Ballyclare Town Hall

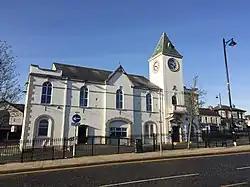
Ballyclare Town Hall

Ballyclare Town Hall is a municipal structure in The Square, Ballyclare, County Antrim, Northern Ireland. The structure, which is primarily used as an events venue, is a Grade B2 listed building.